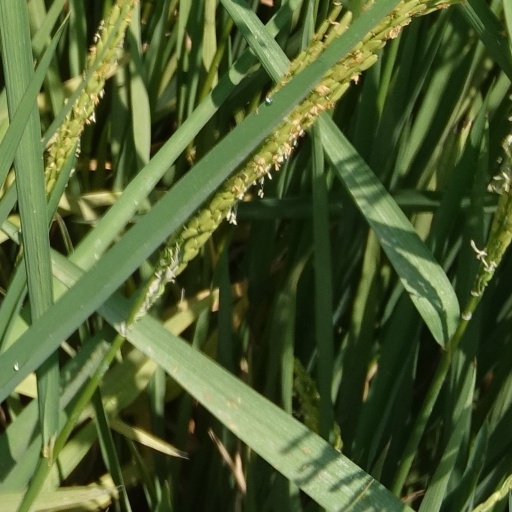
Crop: rice